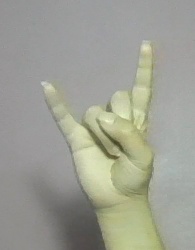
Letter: la